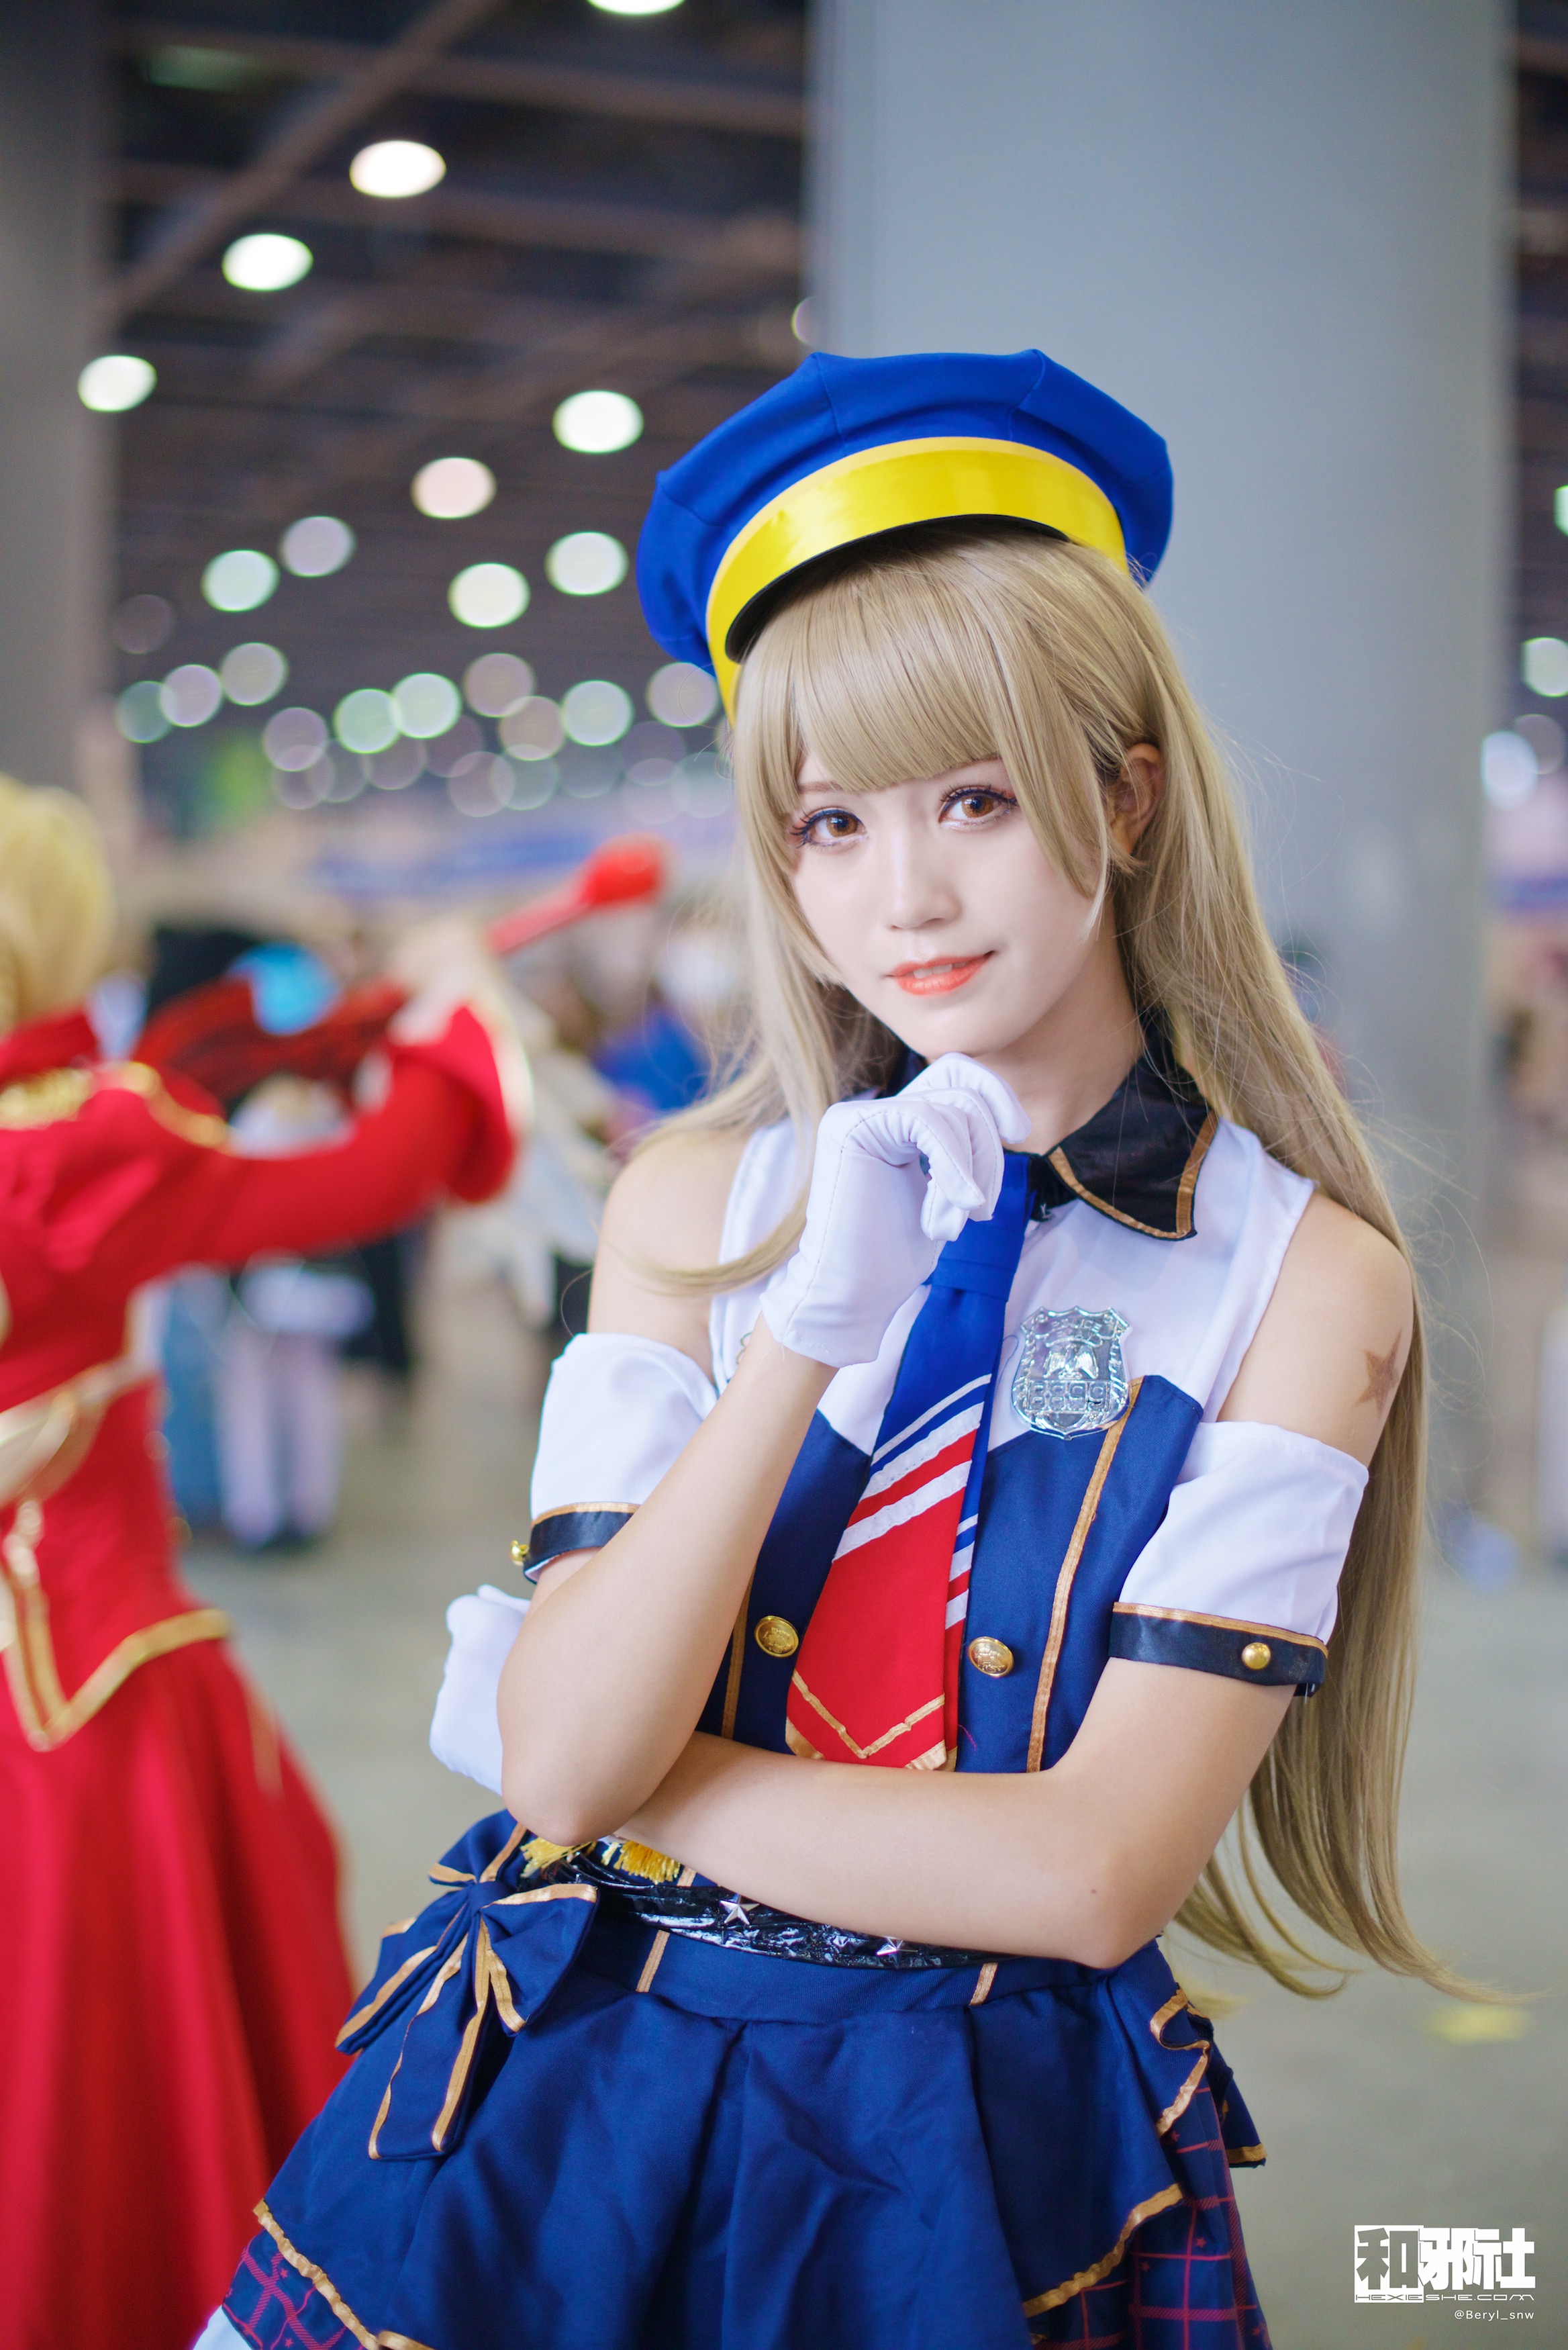
girl, cute, portrait, nikon, clothing, face, cosplay, girls, 50mm, japanese, costume, nikond800e, teenage, anime, comic, comiccon, ffacg, teenagegirl